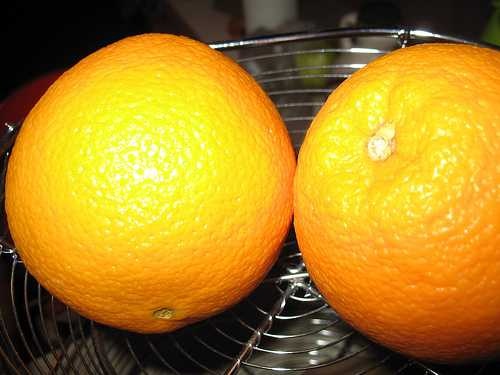
Label: Orange